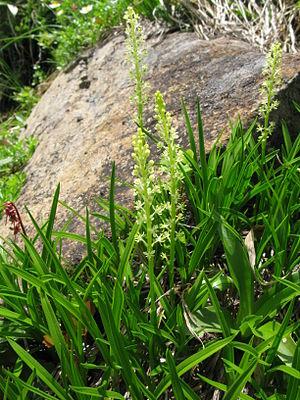
La famille des Pétrosaviacées est une famille de plantes monocotylédones. En classification classique de Cronquist il comprend deux à trois espèces du genre Petrosavia.